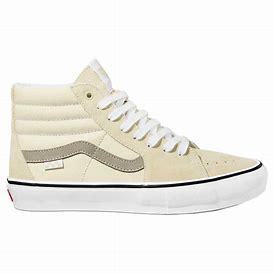
Brand: Vans
Model: SK8 Hi Skate